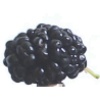
Label: Mulberry 1